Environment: real
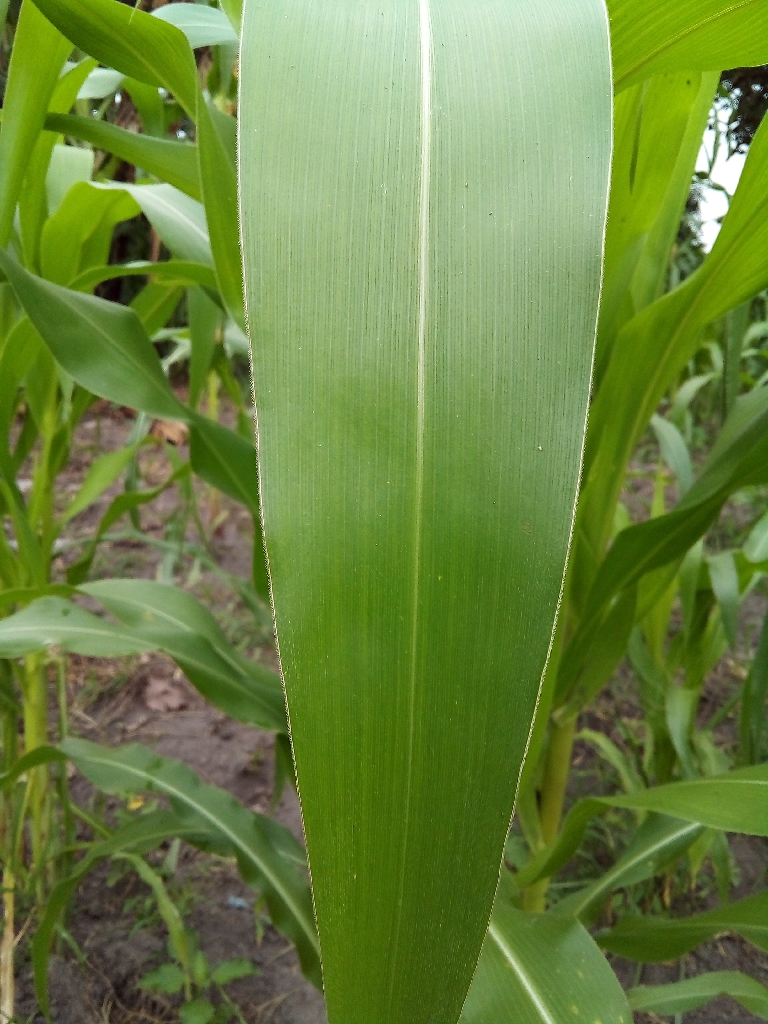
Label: healthy